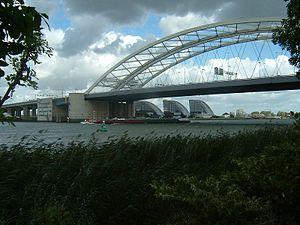
Le pont de Brienenoord est un grand pont en arc et pont basculant, utilisé comme pont routier, sur la Nouvelle Meuse situé à l'est de Rotterdam aux Pays-Bas.